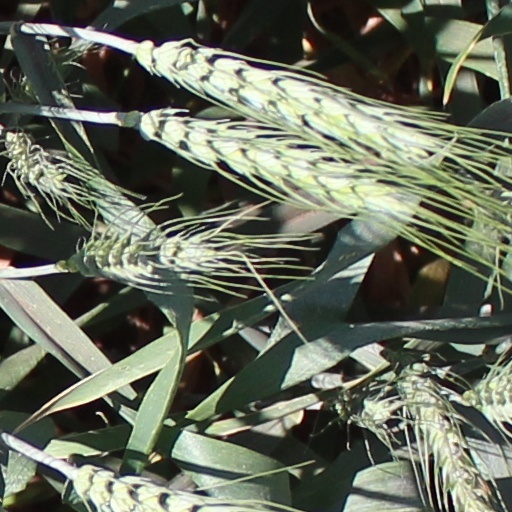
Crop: wheat